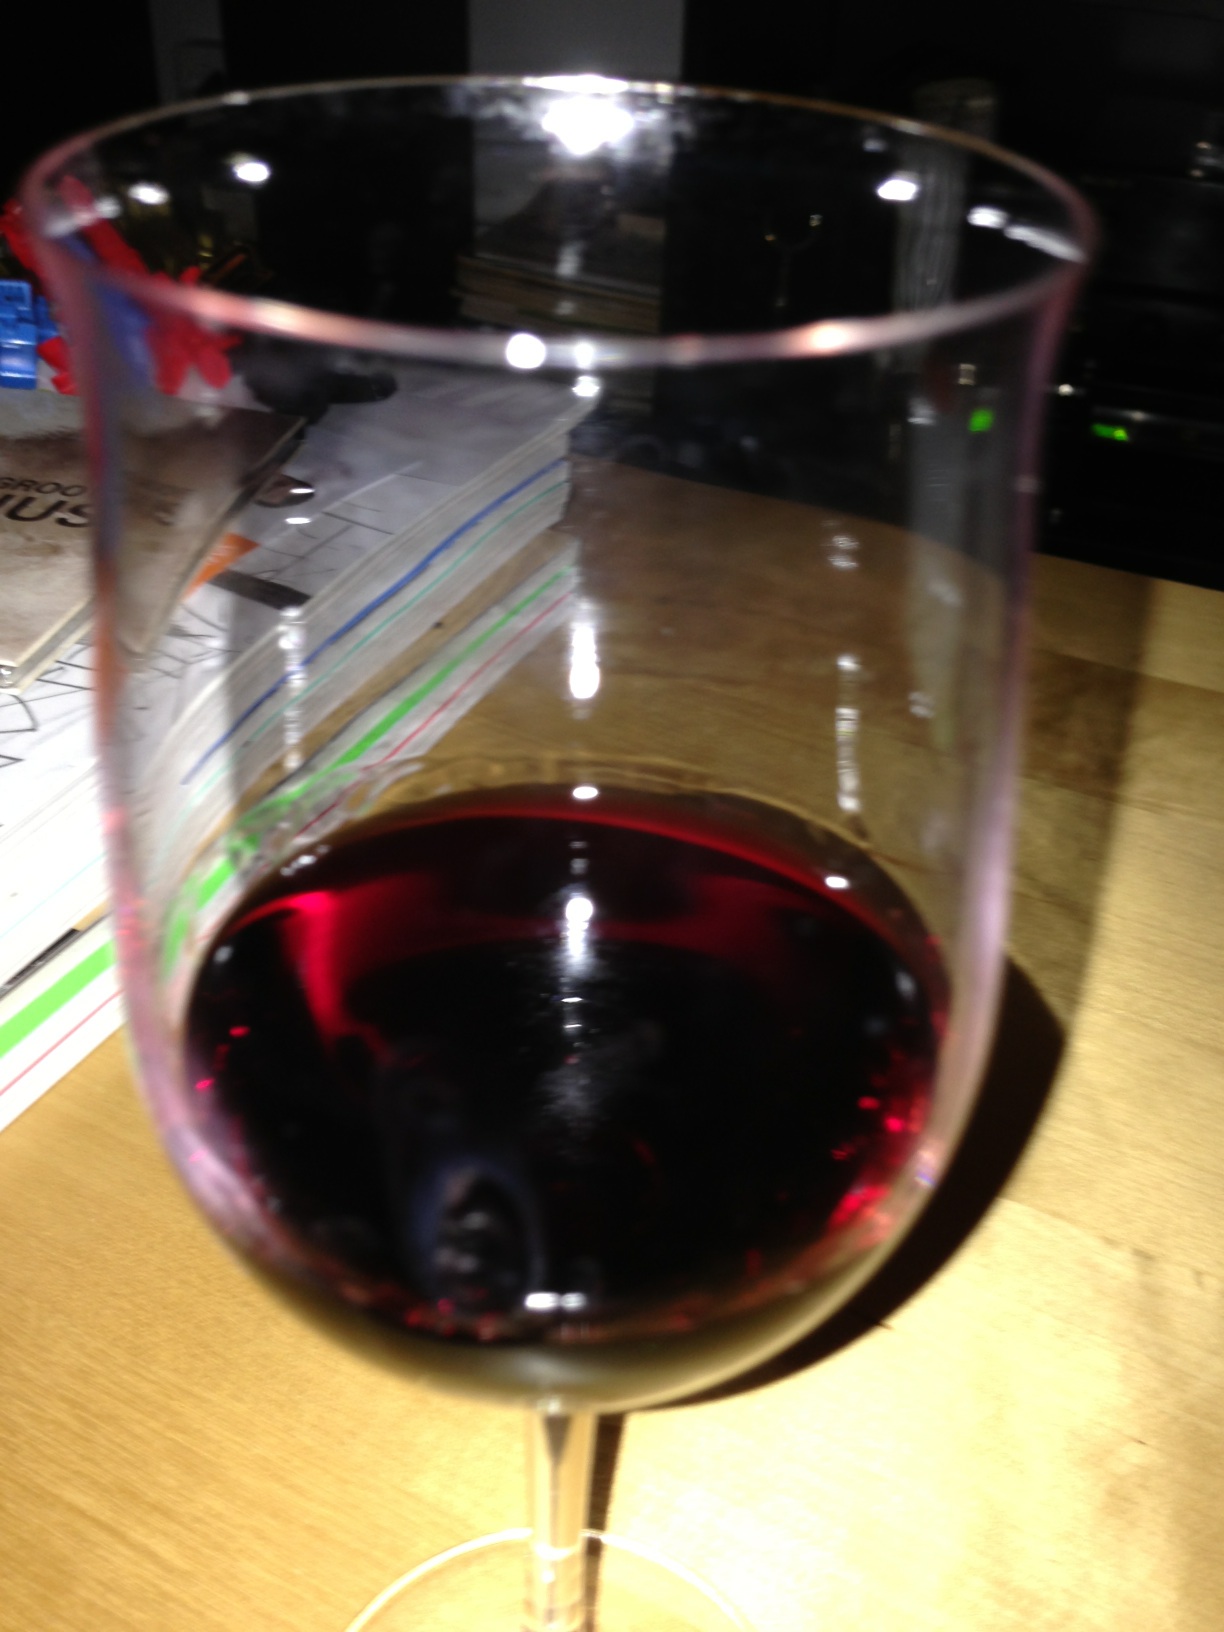Question: What color does this wine have?
Answer: red